Feeling Through

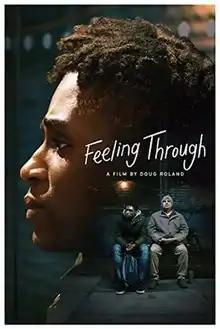
Promotional poster

Feeling Through is a 2019 American short drama film directed by Doug Roland. It was nominated for the 2021 Academy Award for Best Live Action Short Film. Actress Marlee Matlin serves as an executive producer.